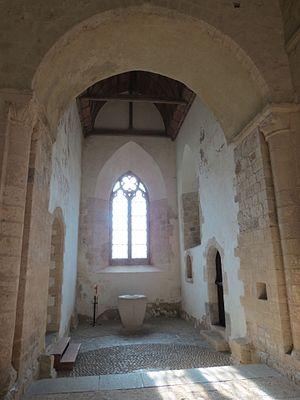
Abbaye de Lessay - chapelle du Sacré-Coeur ou Saint-Pierre, baptistère
L'abbaye de la Sainte-Trinité est une abbaye bénédictine romane du XIᵉ siècle située à Lessay, dans la Manche, en France. Elle est un des fleurons de cette période conservés en Normandie. C'est une des rares abbayes normandes qui n'a pas subi de destruction au XIXᵉ siècle, mais en revanche, l'église a été totalement détruite en 1944, avant de faire l'objet d'une restauration exemplaire.